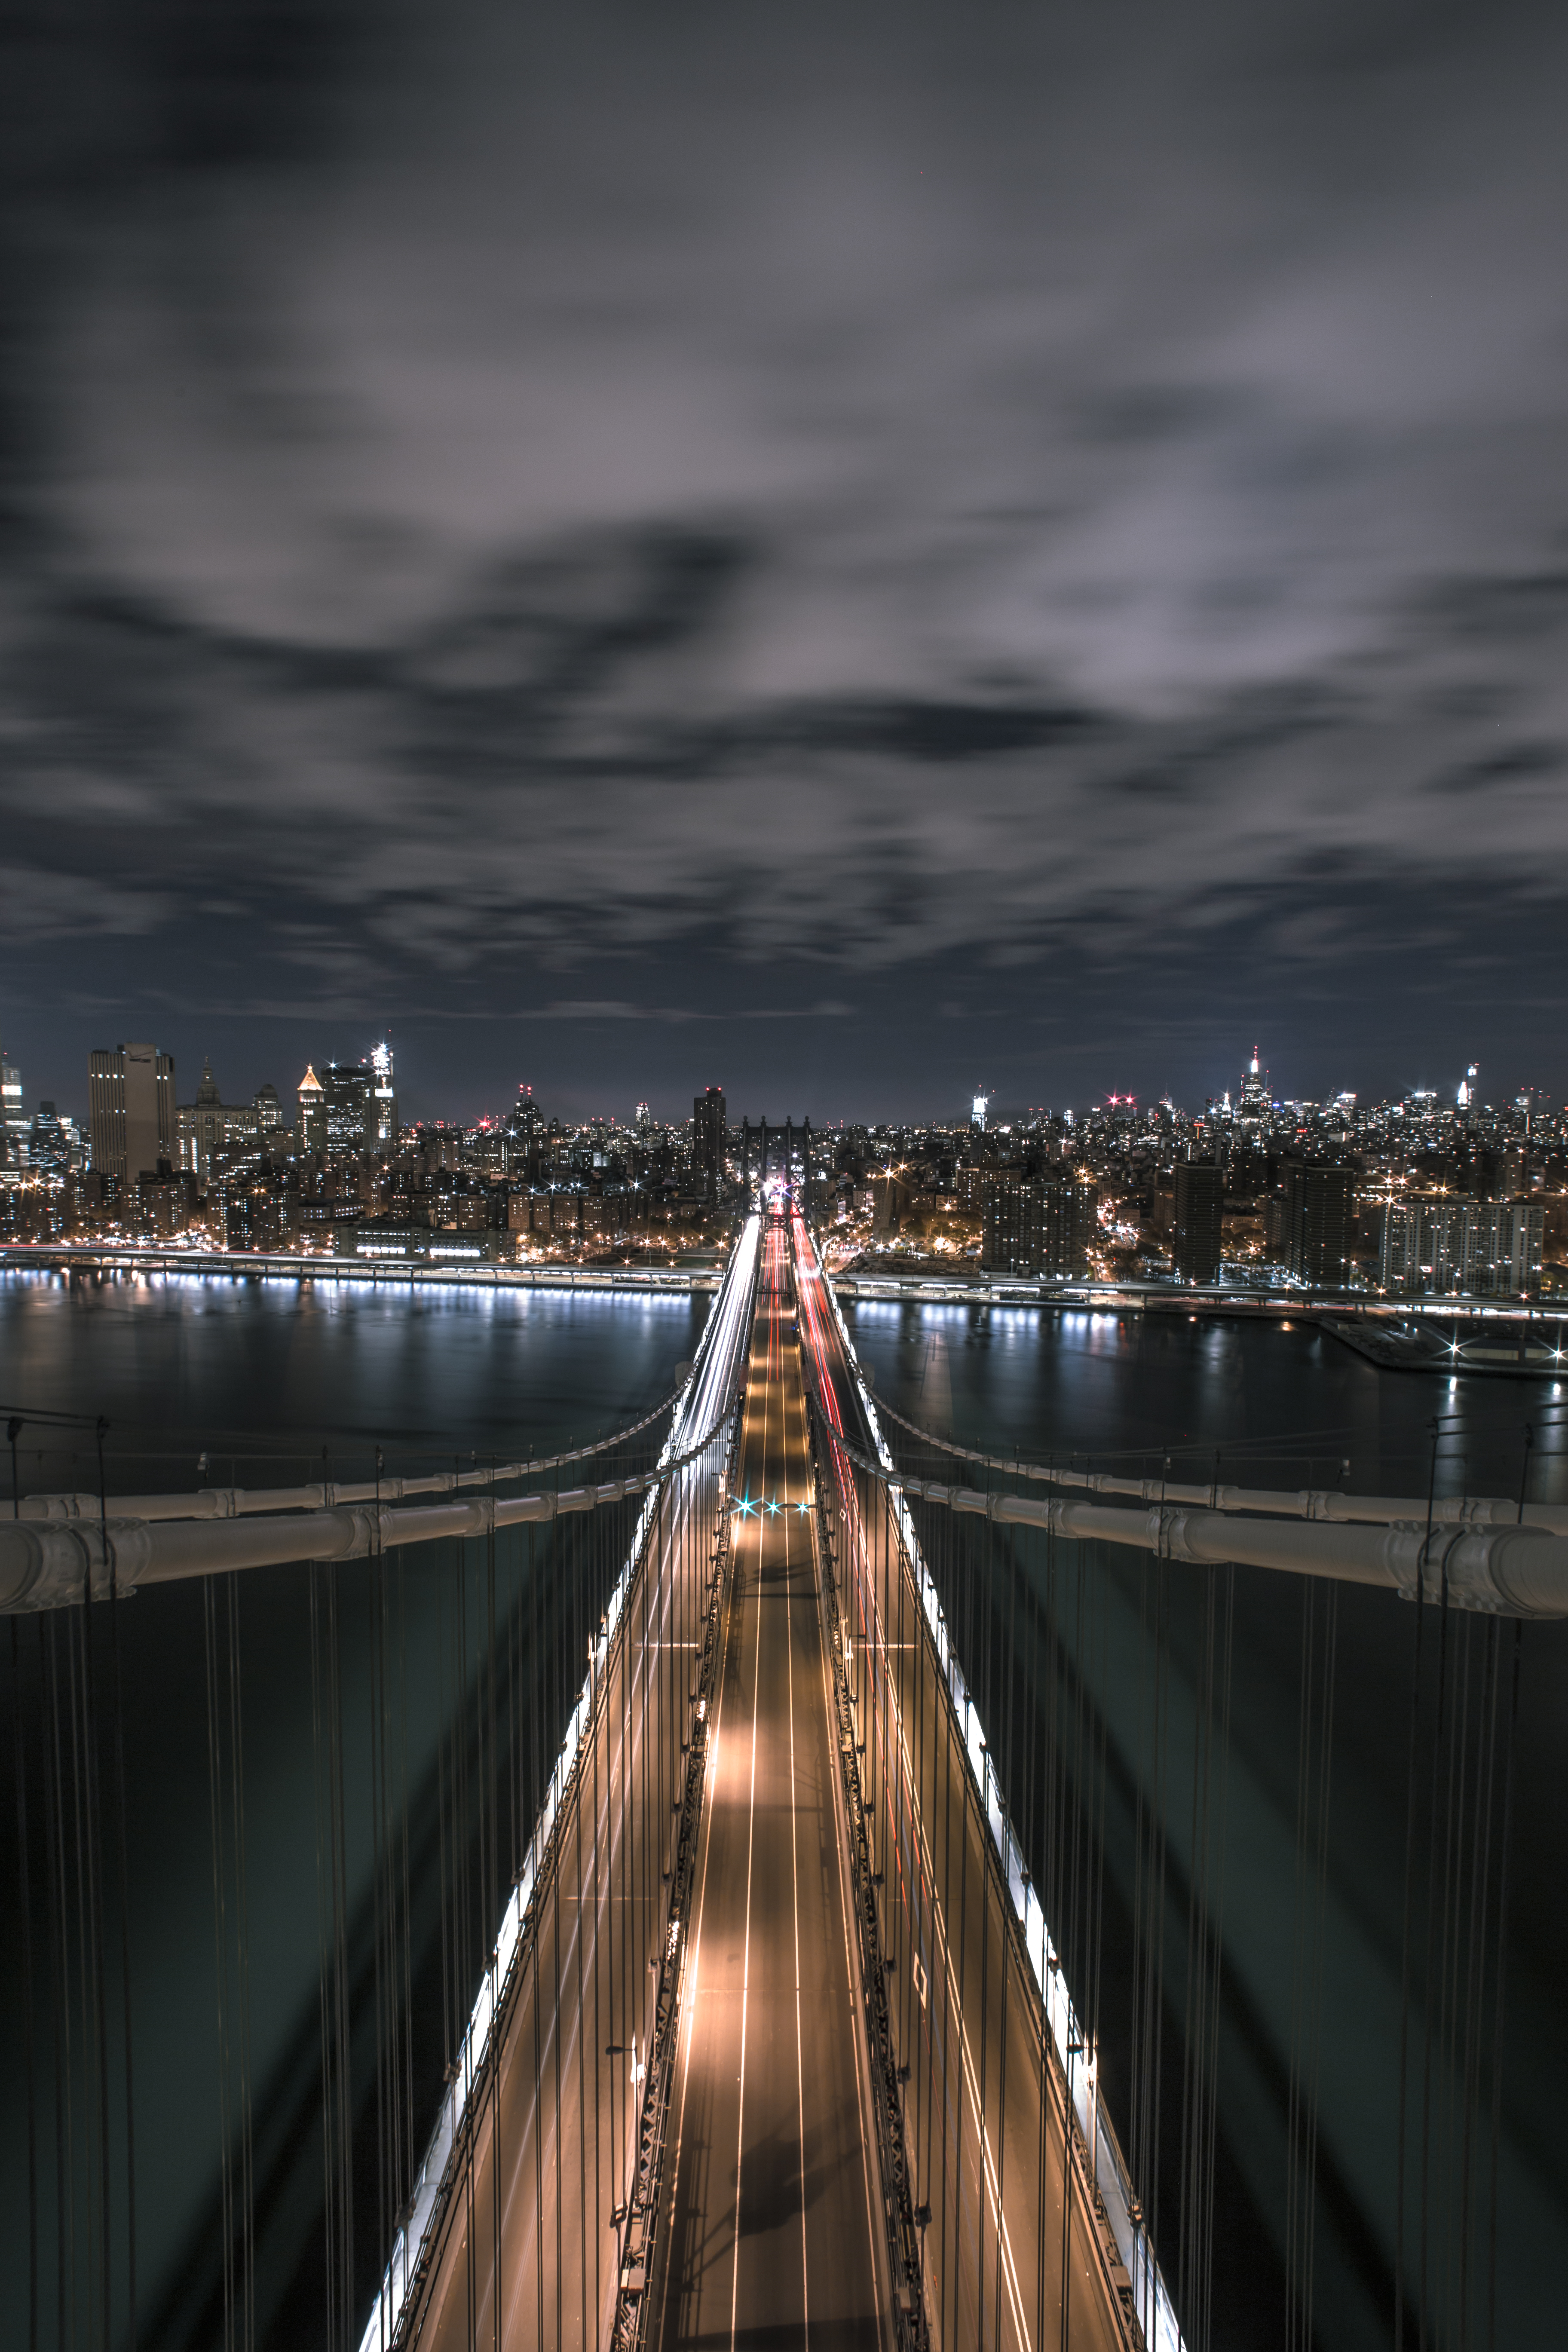
horizon, light, sky, bridge, skyline, night, highway, city, skyscraper, river, cityscape, dusk, evening, reflection, landmark, overcast, long exposure, clouds, buildings, infrastructure, city lights